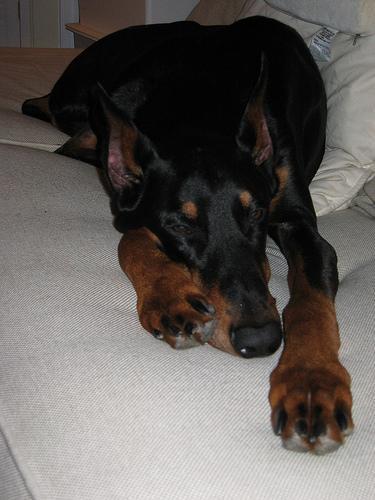
Doberman